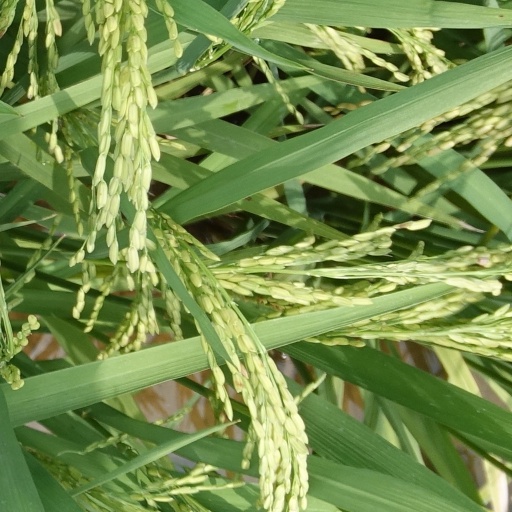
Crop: rice